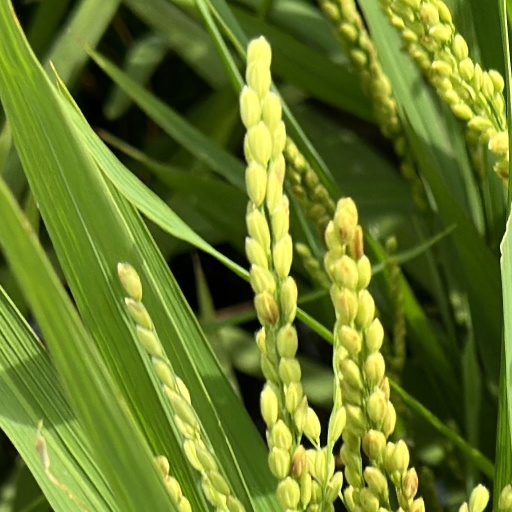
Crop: rice